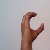
The image shows a hand gesture representing the letter 'C' in Indian Sign Language.